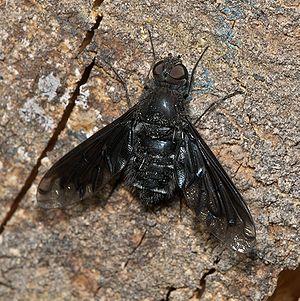
Anthrax est un genre d'insectes diptères brachycères de la famille des Bombyliidae.